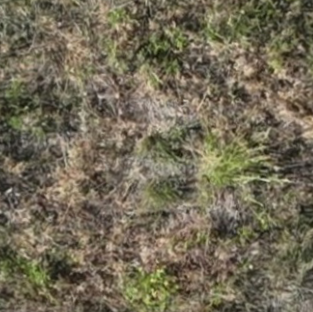
Month: july